Oslo Public Library

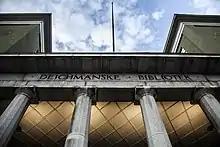
Entrance to the former library building.

Oslo Public Library (officially called in Norwegian "Deichman bibliotek", Deichman Library) is the municipal public library serving Oslo, Norway, and is the country's first and largest library. It employs over 300 people and has over 20 branches throughout the city. Registered users may use the library every day, even when it is not staffed, from 7 am to 10 pm. It is also possible to borrow and return books when the library is not staffed. One of the most prized books in the library's collection is the Vulgate Bible of Aslak Bolt (1430–1450), Norway's only preserved liturgical handwritten manuscript from medieval times. The book itself is estimated to have been written around 1250. The head of the library from 2014 to 2016 was Kristin Danielsen.